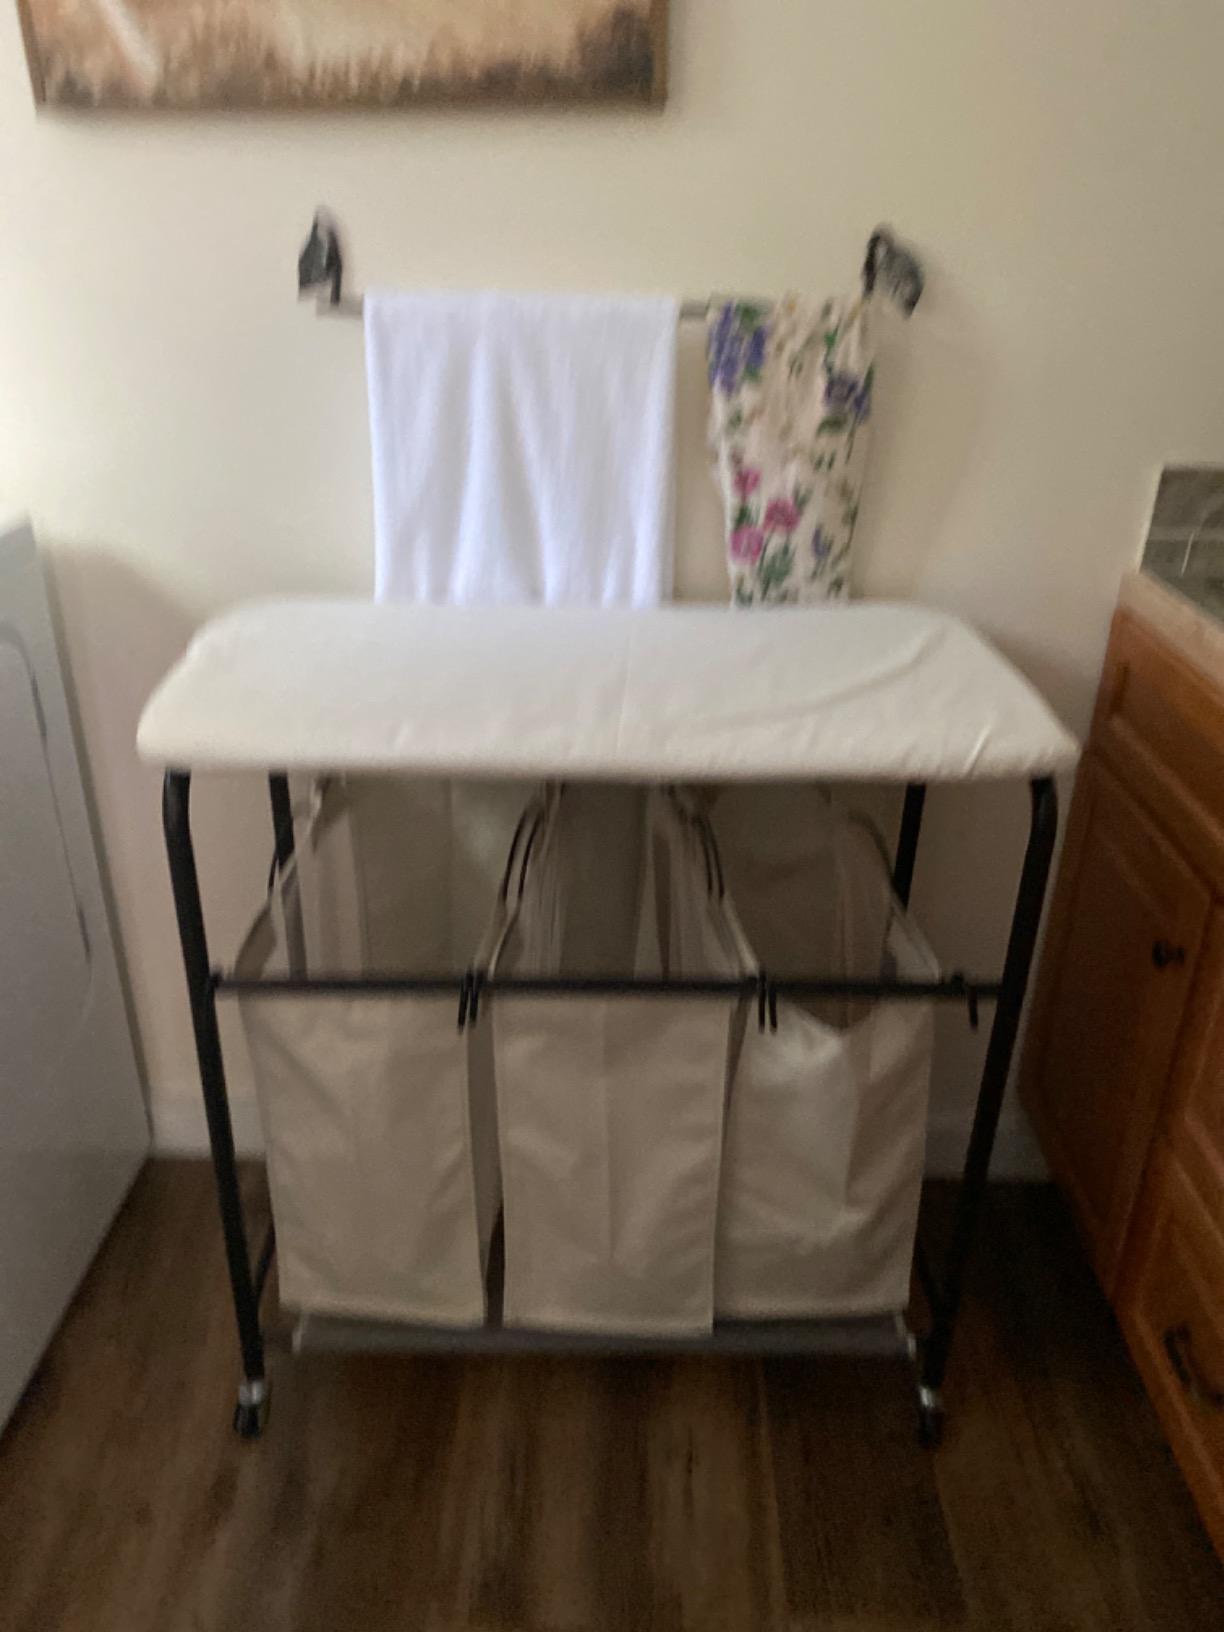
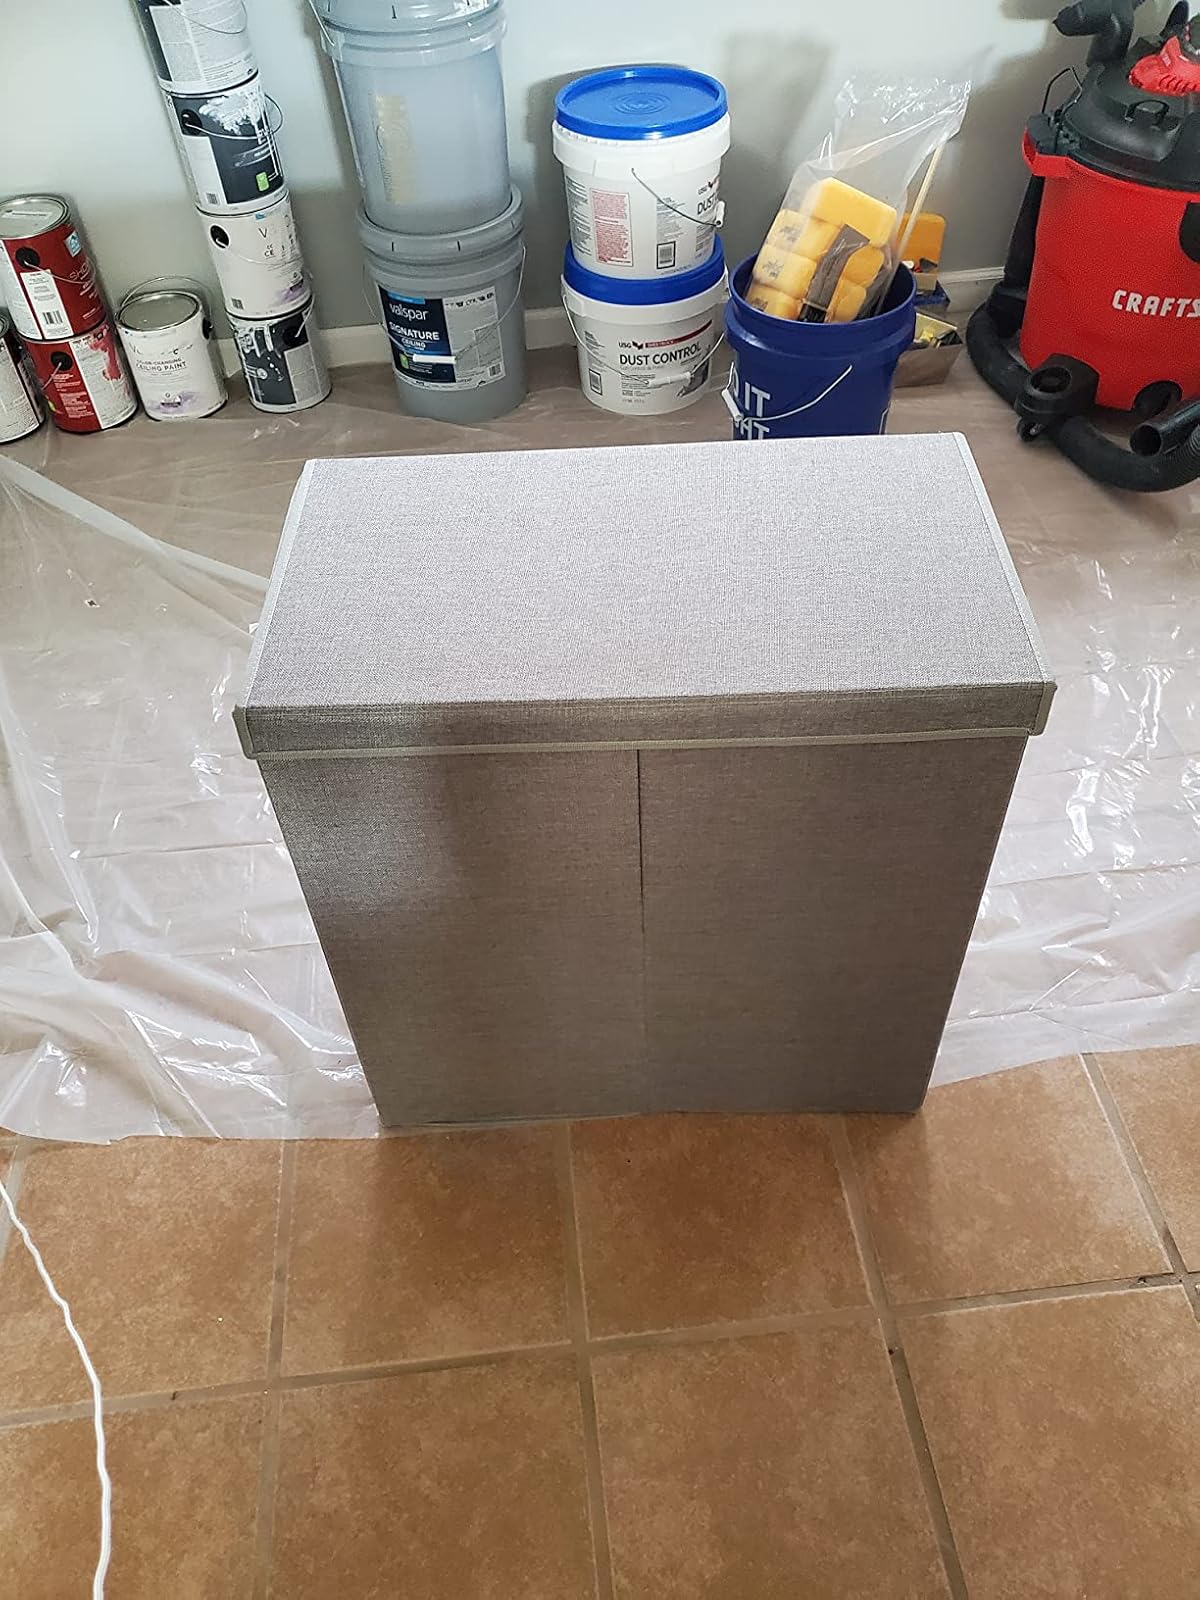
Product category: items_hamper
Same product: no